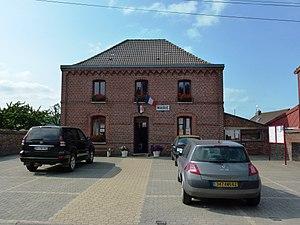
Saint-Hilaire-Cottes est une commune française située dans le département du Pas-de-Calais en région Hauts-de-France.